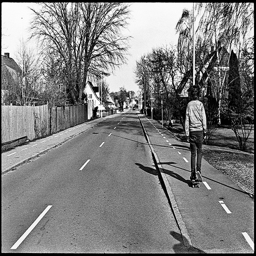
A man walking down a street next to some trees.
A man riding his skateboard on the side of the road.
a man goes down the street on a skate board
A person is skateboarding along a bike lane.
The young man is riding his skateboard down the street.